Tom Keene (actor)

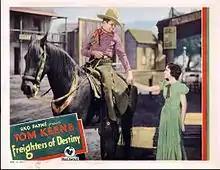
1931 lobby card

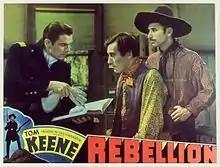
Keene (left) in 1936 lobby card

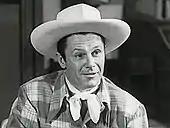
Tom Keene in "Western Mail" (1942)

During the 1940s, Keene appeared in the film serial "The Great Alaskan Mystery" and two Dick Tracy films "Dick Tracy's Dilemma" and "Dick Tracy Meets Gruesome" (1947). In the 1950s, he moved on to television with guest roles on "The Range Rider"; "Buffalo Bill, Jr."; "Fury"; "Judge Roy Bean" and "The Adventures of Ozzie and Harriet". Keene's last film role was in Ed Wood's cult film "Plan 9 from Outer Space" (1957). He retired soon after this and focused on real estate and the insurance business.